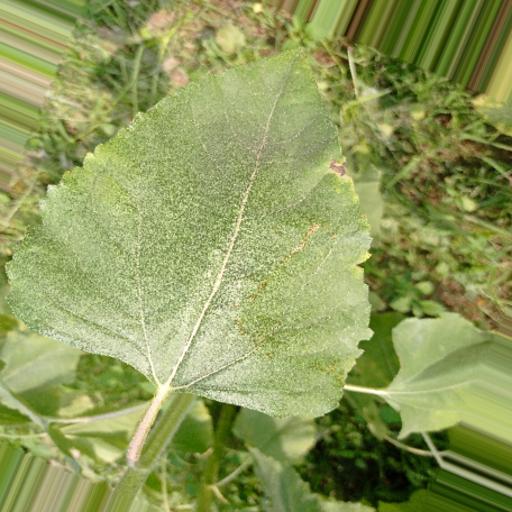
Label: Fresh_leaf